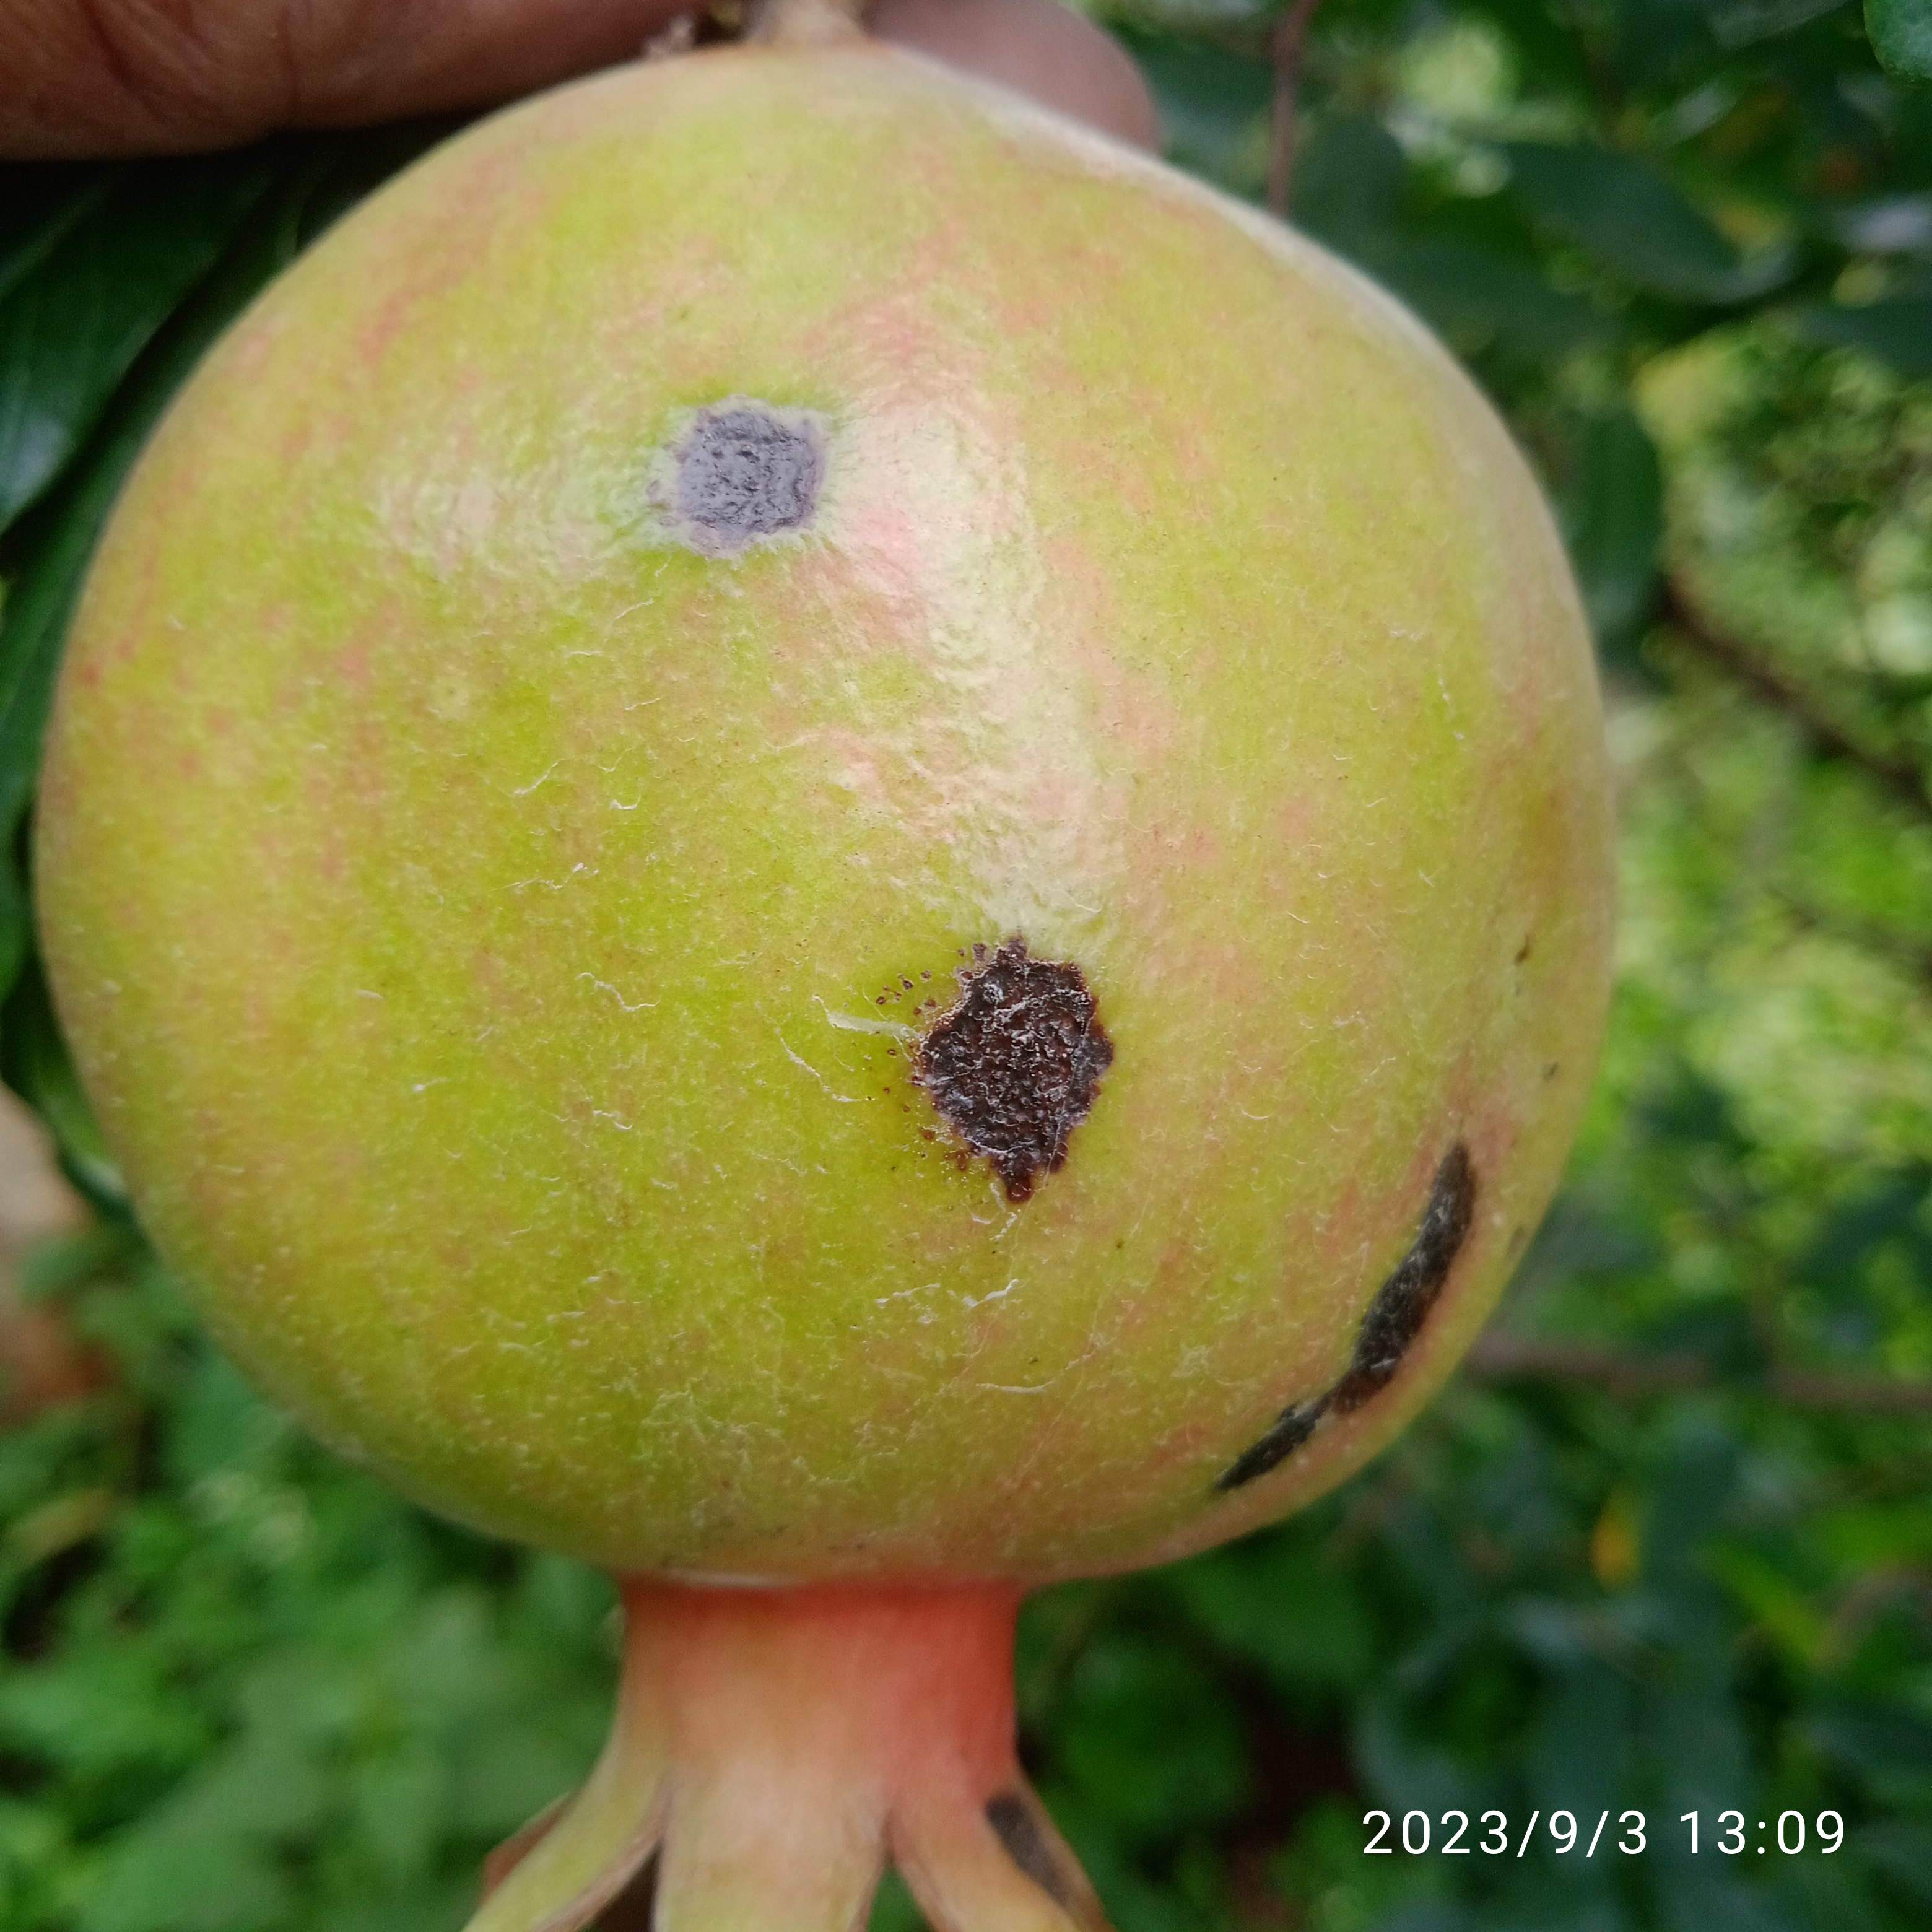
Label: Anthracnose